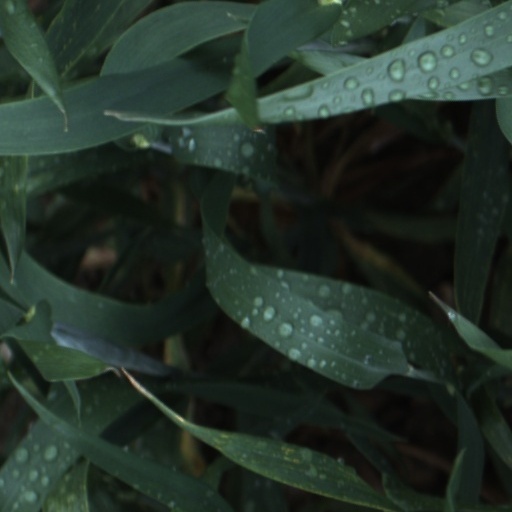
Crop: wheat